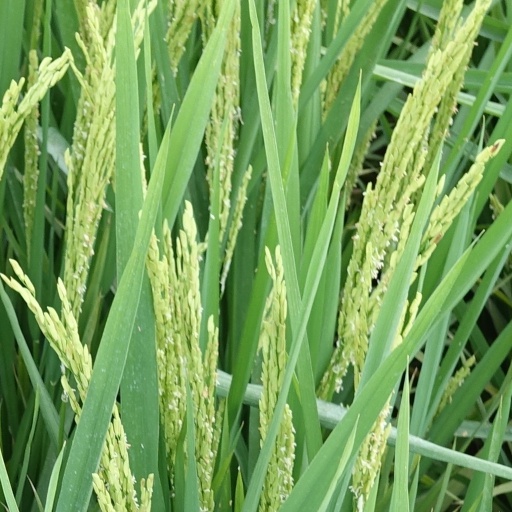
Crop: rice